Little Miss Sunshine

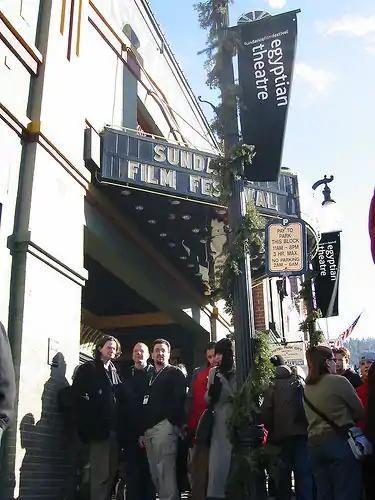
The film debuted at the Sundance Film Festival in Utah

Prior to writing the script, Arndt read in a newspaper about Arnold Schwarzenegger speaking to a group of high school students and saying "If there's one thing in this world I hate, it's losers. I despise them." As a result, Arndt developed his script lampooning the thought process: "And I thought there's something so wrong with that attitude ... I wanted to ... attack that idea that in life you're going up or you're going down ... So to a degree, a child beauty pageant is the epitome of the ultimate stupid meaningless competition people put themselves through." Co-director Jonathan Dayton also commented on the importance of the pageant to the film: "As far as the pageant goes, it was very important to us that the film not be about pageants. It's about being out of place, it's about not knowing where you're going to end up ..." All the girls acting as participants in the beauty pageant, except Abigail Breslin, were veterans of real beauty pageants. They looked the same and performed the same acts as they had in their real-life pageants. To prepare for filming, the directors attended several pageants in Southern California and met with a coordinator to learn more about the pageant process. A mother of a contestant in the film claimed that the film overplayed practices that the contestants go through: "Most pageants aren't quite like that, with shaving the girls' legs, spraying them with fake tans and putting on so much makeup."